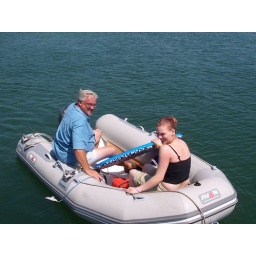
for someone who is terrified of boats she looks right at home in a dingy....